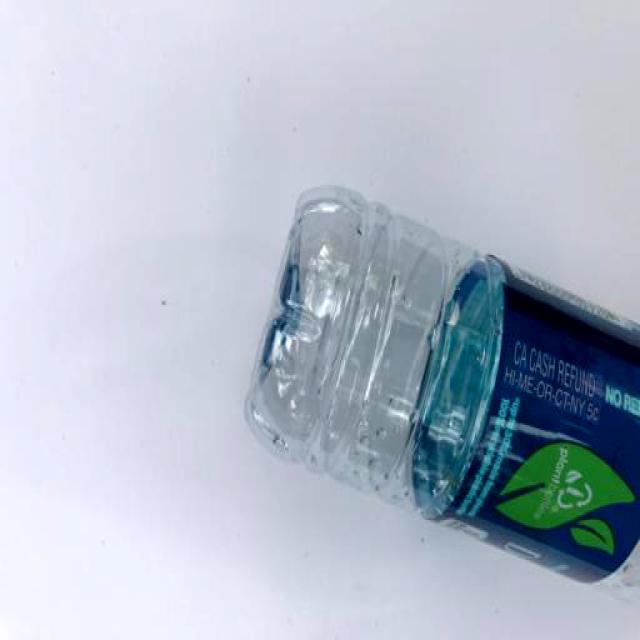
Label: Plastic